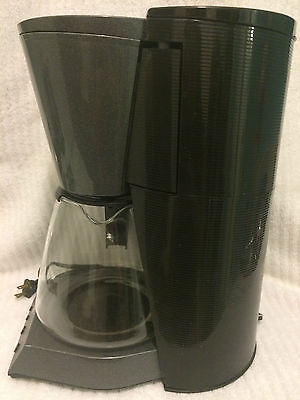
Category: coffee maker